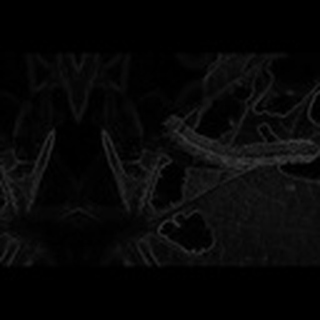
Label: cotton_army_worm